Francesco Grillo

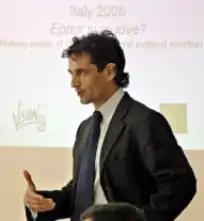
Francesco Grillo

He is visiting fellow at the European University Institute in Fiesole, affiliate Professor at Scuola Superiore Sant'Anna in Pisa and teaches at the summer school of University of International Business Economics in Beijing.